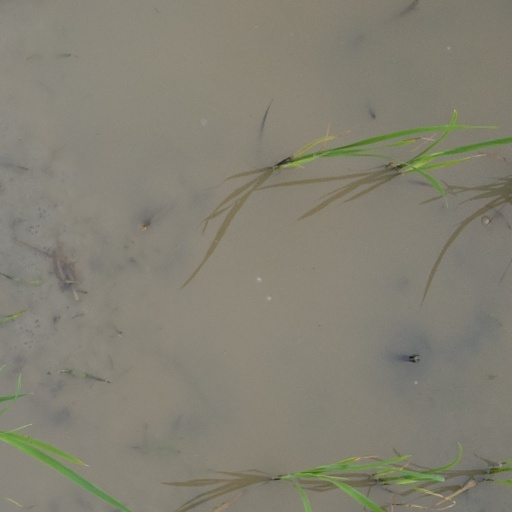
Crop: rice